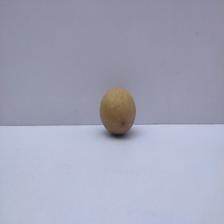
Size: Small